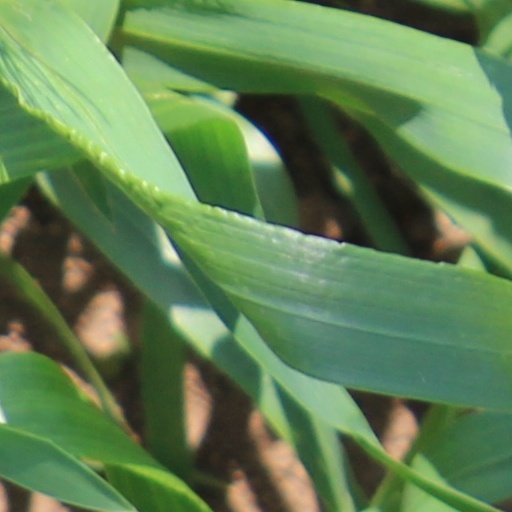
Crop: wheat